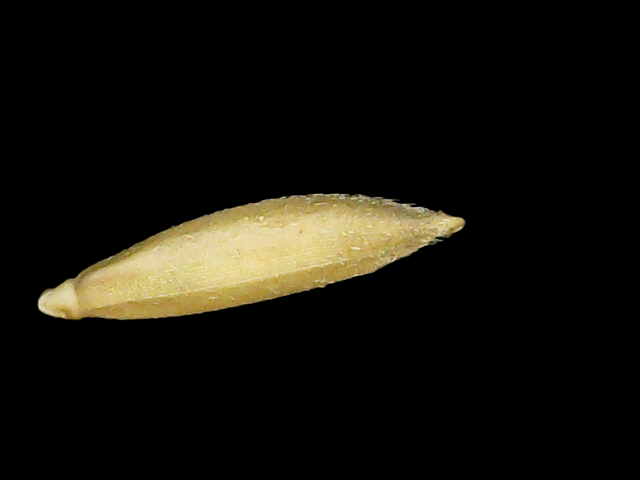
Rice variety: Binadhan07